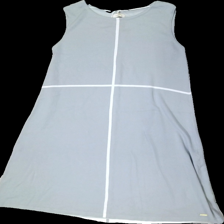
View: front
Type: Dress
Category: Ladies
Brand: Not in the list
Brand text on label: Rabalder
Colors: White, Grey
Material: 100% Cotton
Pattern: Other
Cut: Regular, C-collar
Size: L
Season: All
Price range: 50-100
Recommended usage: Reuse